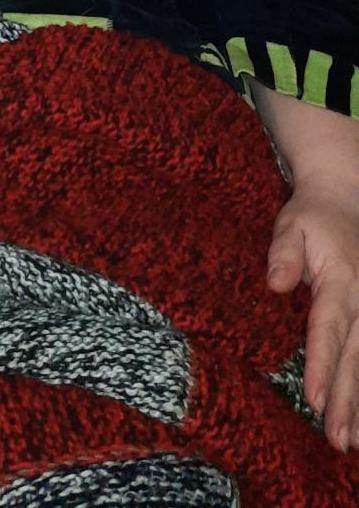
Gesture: no_gesture